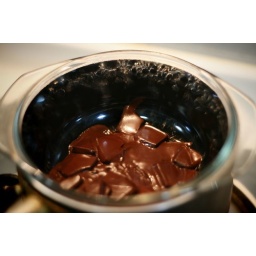
Melt dark chocolate in a glass bowl simmering over boiling water.